India at the 2016 Summer Paralympics

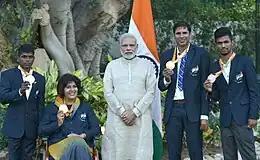
The medal winners with the Indian Prime Minister: (left to right) Mariyappan Thangavelu, Deepa Malik, Narendra Modi, Devendra Jhajharia, Varun Bhati

The Games also marked India's best ever performance at the Paralympics till then with four medals including one gold, one silver and two bronze medals. Mariyappan Thangavelu won the first gold medal in the Men's high jump T42 event. Devendra Jhajharia won the other gold medal in the Men's javelin throw F46 event, breaking the World Record in the process. Deepa Malik and Varun Bhati were the other medalists with a silver and bronze medal respectively.